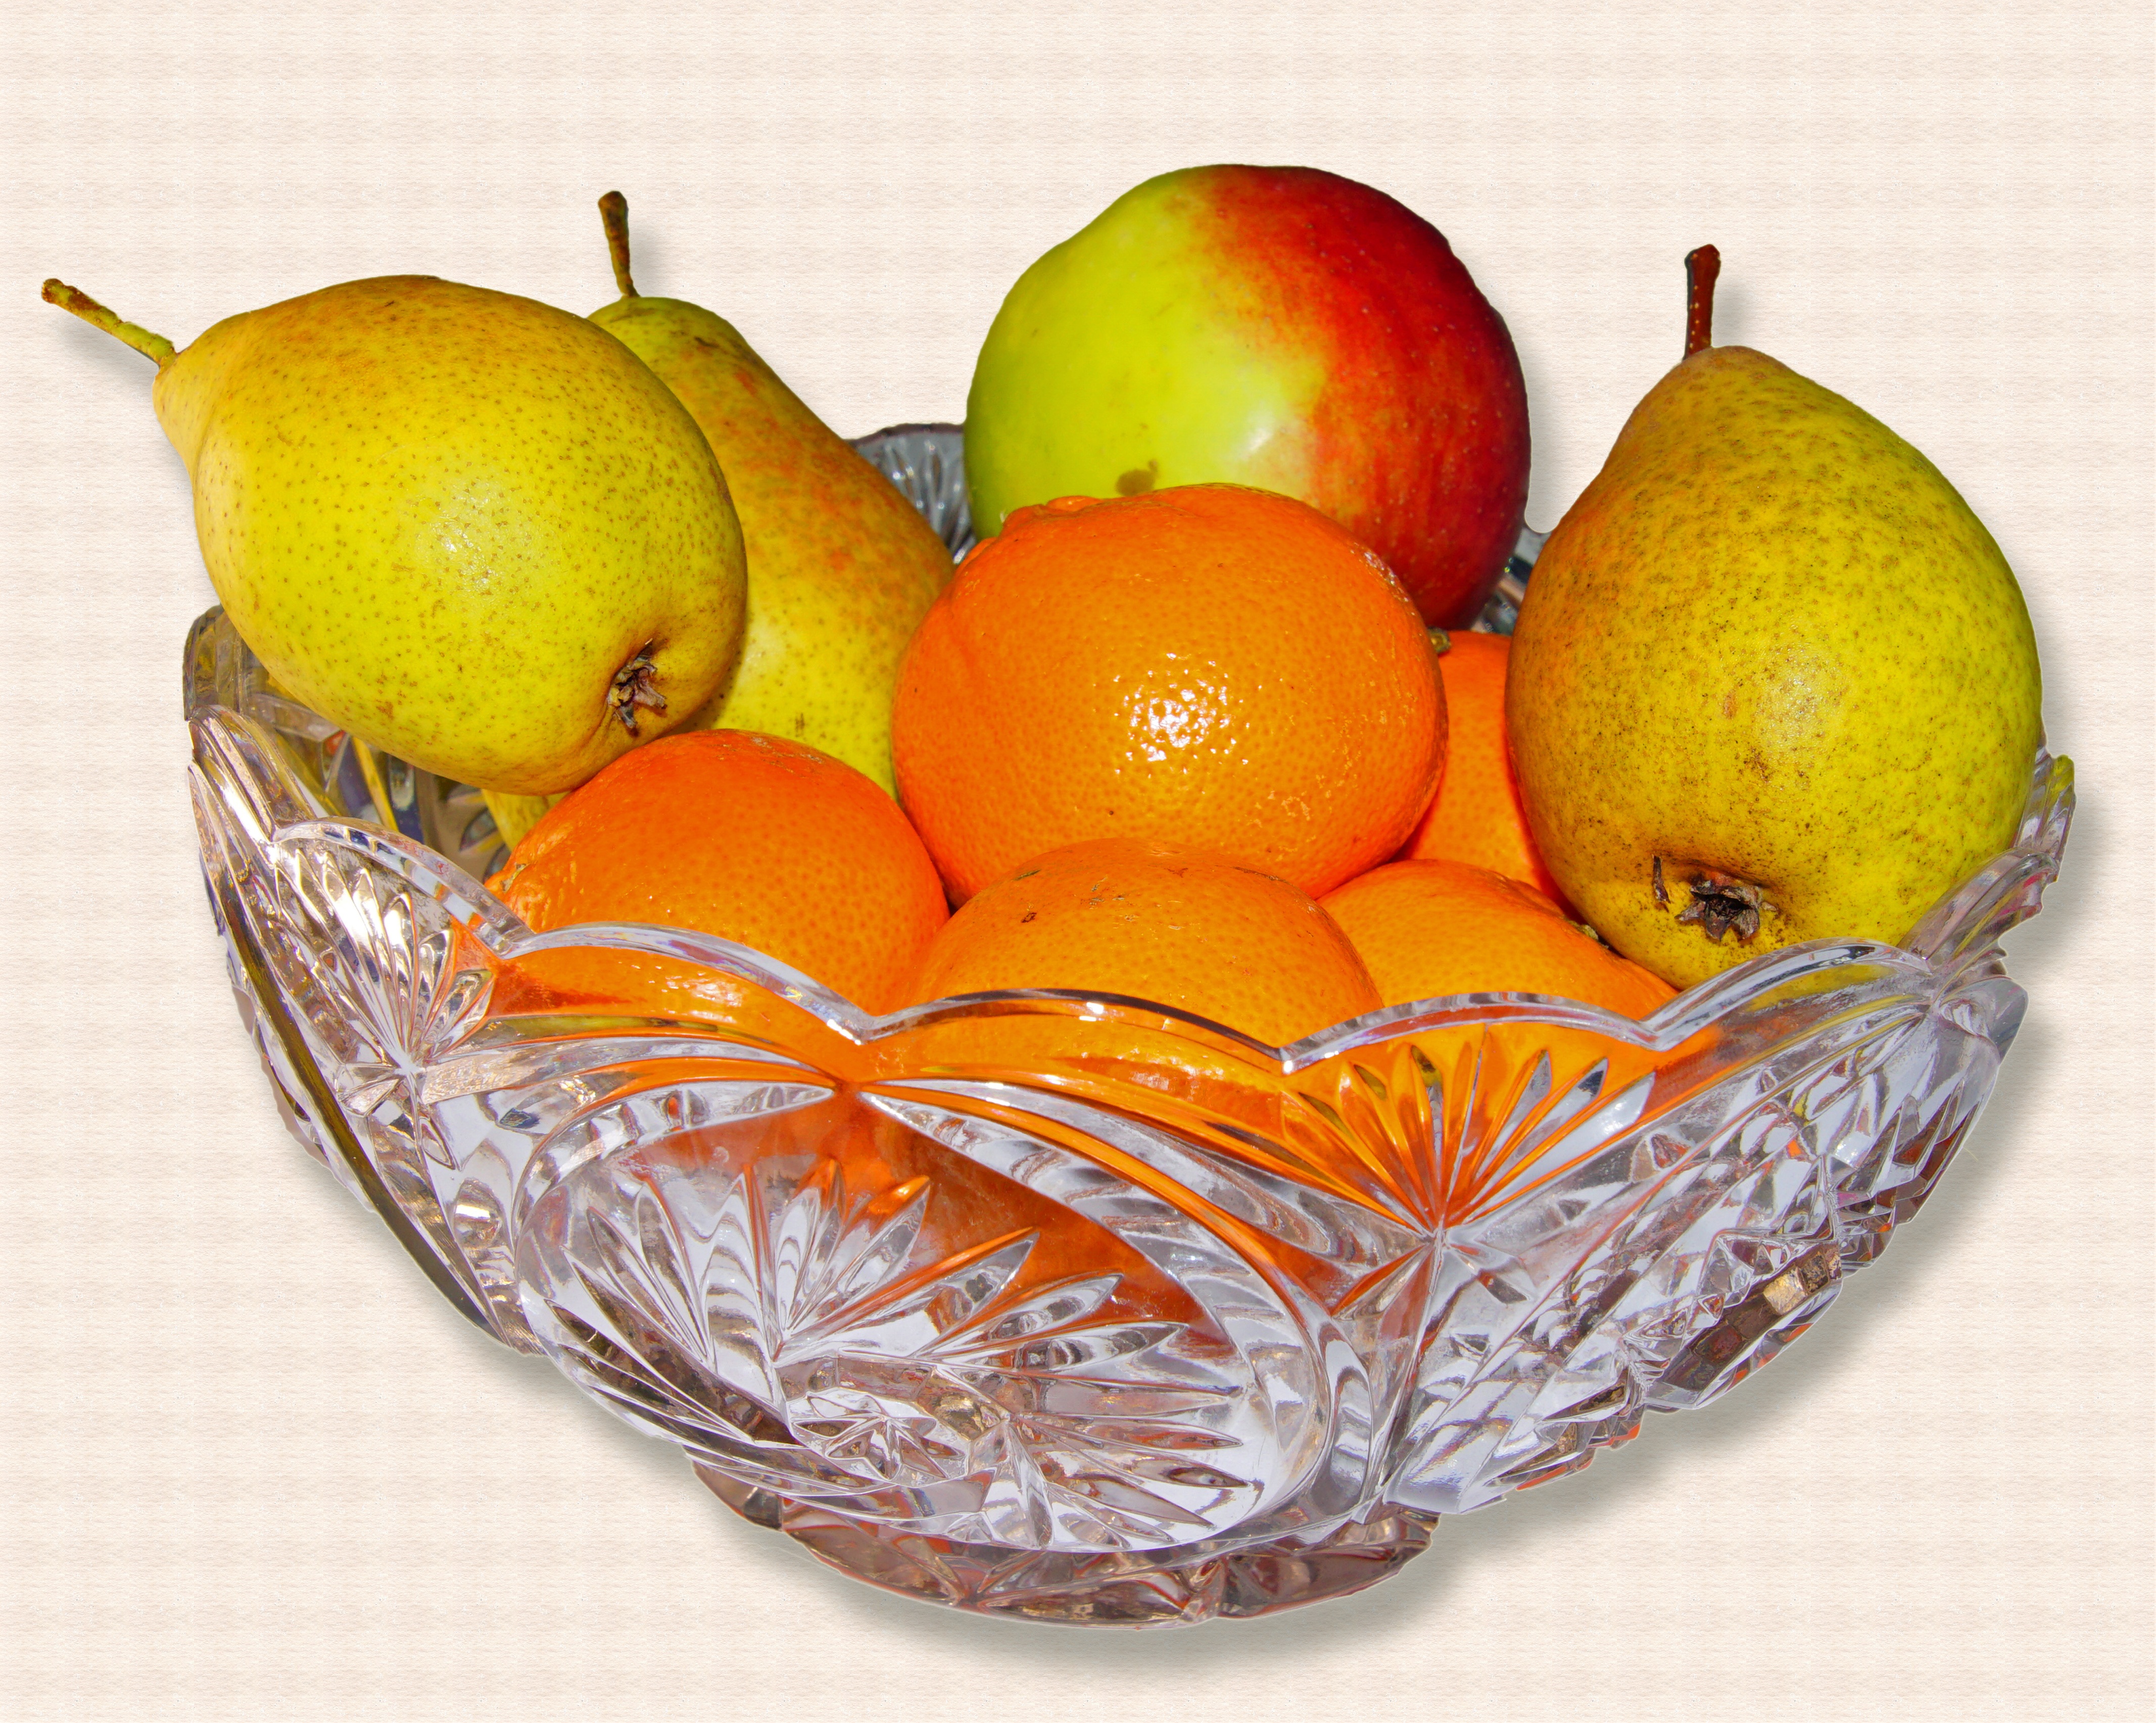
apple, plant, fruit, sweet, orange, food, produce, autumn, colorful, yellow, pear, healthy, eat, delicious, still life, red apple, fruit bowl, nutrition, fruits, tangerine, mandarin, clementine, glass bowl, vitamins, frisch, bless you, citrus, flowering plant, mandarin orange, land plant